Education in Japan

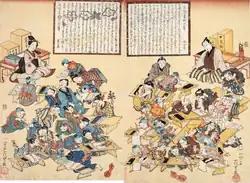

Formal education in Japan began in the 6th century AD with the adoption of Chinese culture. Buddhist and Confucian teachings, along with sciences, calligraphy, divination, and Japanese and Chinese literature, were taught at the courts of Asuka (538–710), Nara (710–794), and Heian (794–1185). Unlike in China, Japan did not fully implement a meritocratic examination system for court positions, and these positions remained largely hereditary. The Kamakura period saw the rise of the bushi (or samurai, the military class) and decline in the influence of the traditional cultured court nobility (kuge), which also reduced the influence of scholar officials based in Kyoto, as samurai spread across the country. However, Buddhist monasteries continued to be significant centres of learning.